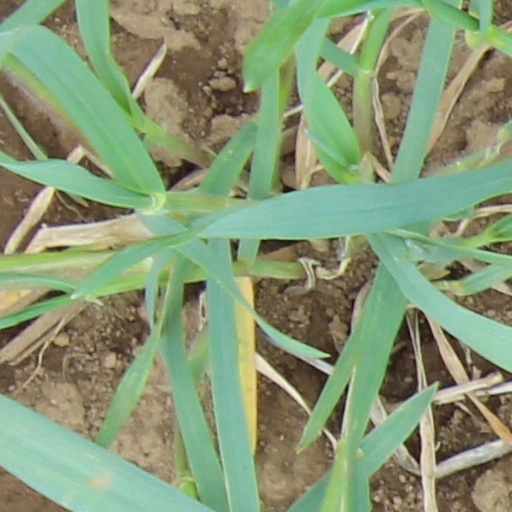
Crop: wheat